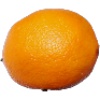
Label: Lemon Meyer 1